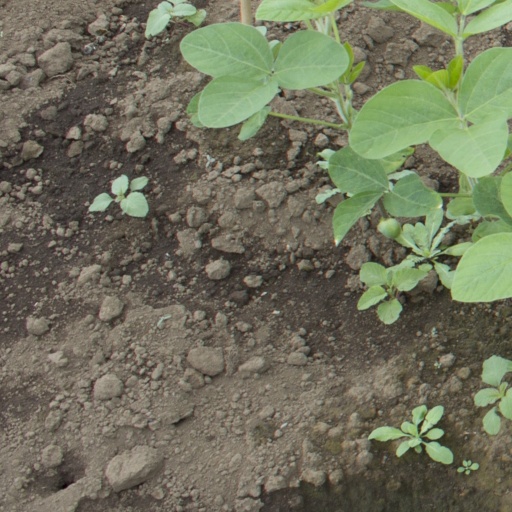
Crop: soybean